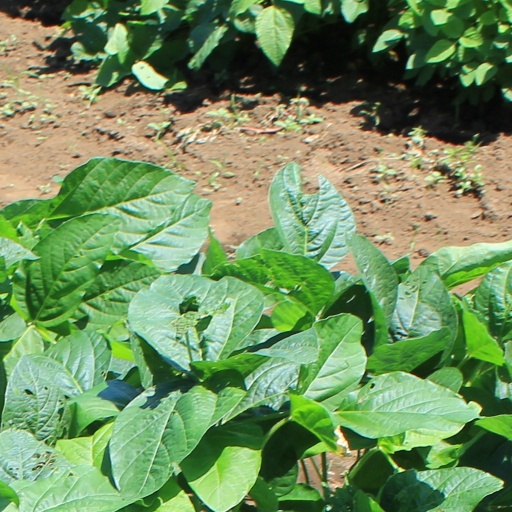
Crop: soybean